Wyoming Pioneer Association

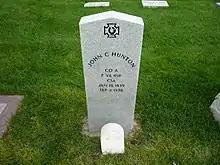
Hunton's grave front view

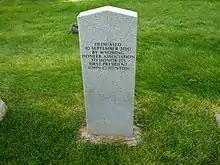
Hunton's grave rear view

In 2010, John C. Hunton received a proper grave marker from the association. In 1839 Hunton was born in Madison, Virginia and served in the American Civil War prior to relocating to Wyoming. In addition to being the founding president, Hunton was one of Wyoming's first cattlemen. He worked many positions and started his own businesses throughout Wyoming Territory. His diaries "serve as some of Wyoming’s earliest historical documents". He helped found the Wyoming Stock Growers Association and the Cheyenne Social Club. In 1890, Wyoming achieved statehood, and helping found the Wyoming Pioneer Association was key to that goal. Hunton served as Laramie County Commissioner in Cheyenne. He died September 4, 1928, at 89 years of age and was buried in Cheyenne, Wyoming with only a small white stone with his initials marking the spot. Association member and Cheyenne resident, Beverly Holmes, and retired Army Colonel Bob Fesack worked to facilitate the new marker, using Hunton's Civil War records to apply to the Veteran's Administration for the gravestone. The new gravestone was installed next to the original marker in Westlake Cemetery. Prior to the ceremony, there was a presentation at the Wyoming National Guard Museum, where retired U.S. Army Colonel Bob Bezek shared Hunton's military history. The unveiling then took place at Lakeview Ceremony. Hunton served in the Virginia Infantry for the Confederate Army, including a spell as a prisoner of war.